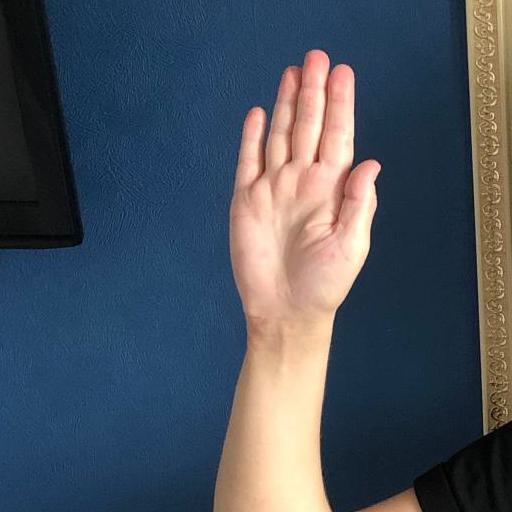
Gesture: stop